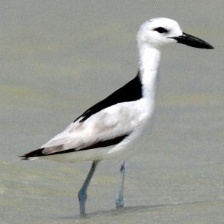
Species: CRAB PLOVER
Scientific name: DROMAS ARDEOLA